Kodava people

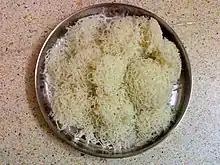
Noolputtu

Kodava settlements in Coorg are in the form of Okka family groups that are scattered across agricultural and forested holdings, where traditional Ainmane houses form focal meeting points in the rural landscape. The emergence of townships, as such, has been a relatively recent phenomenon and many of the main towns in Kodagu are inhabited by recent migrants and non-Kodavas.